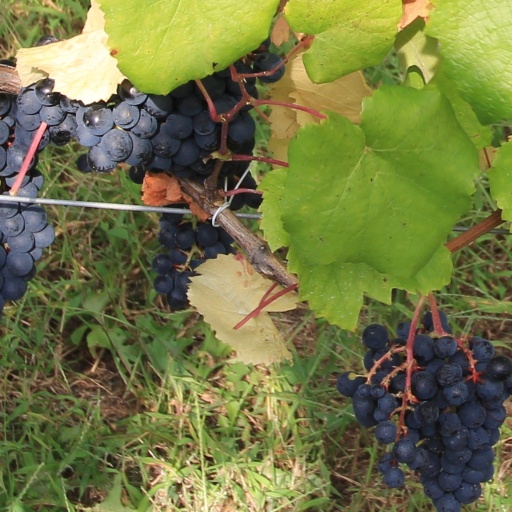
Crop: grape